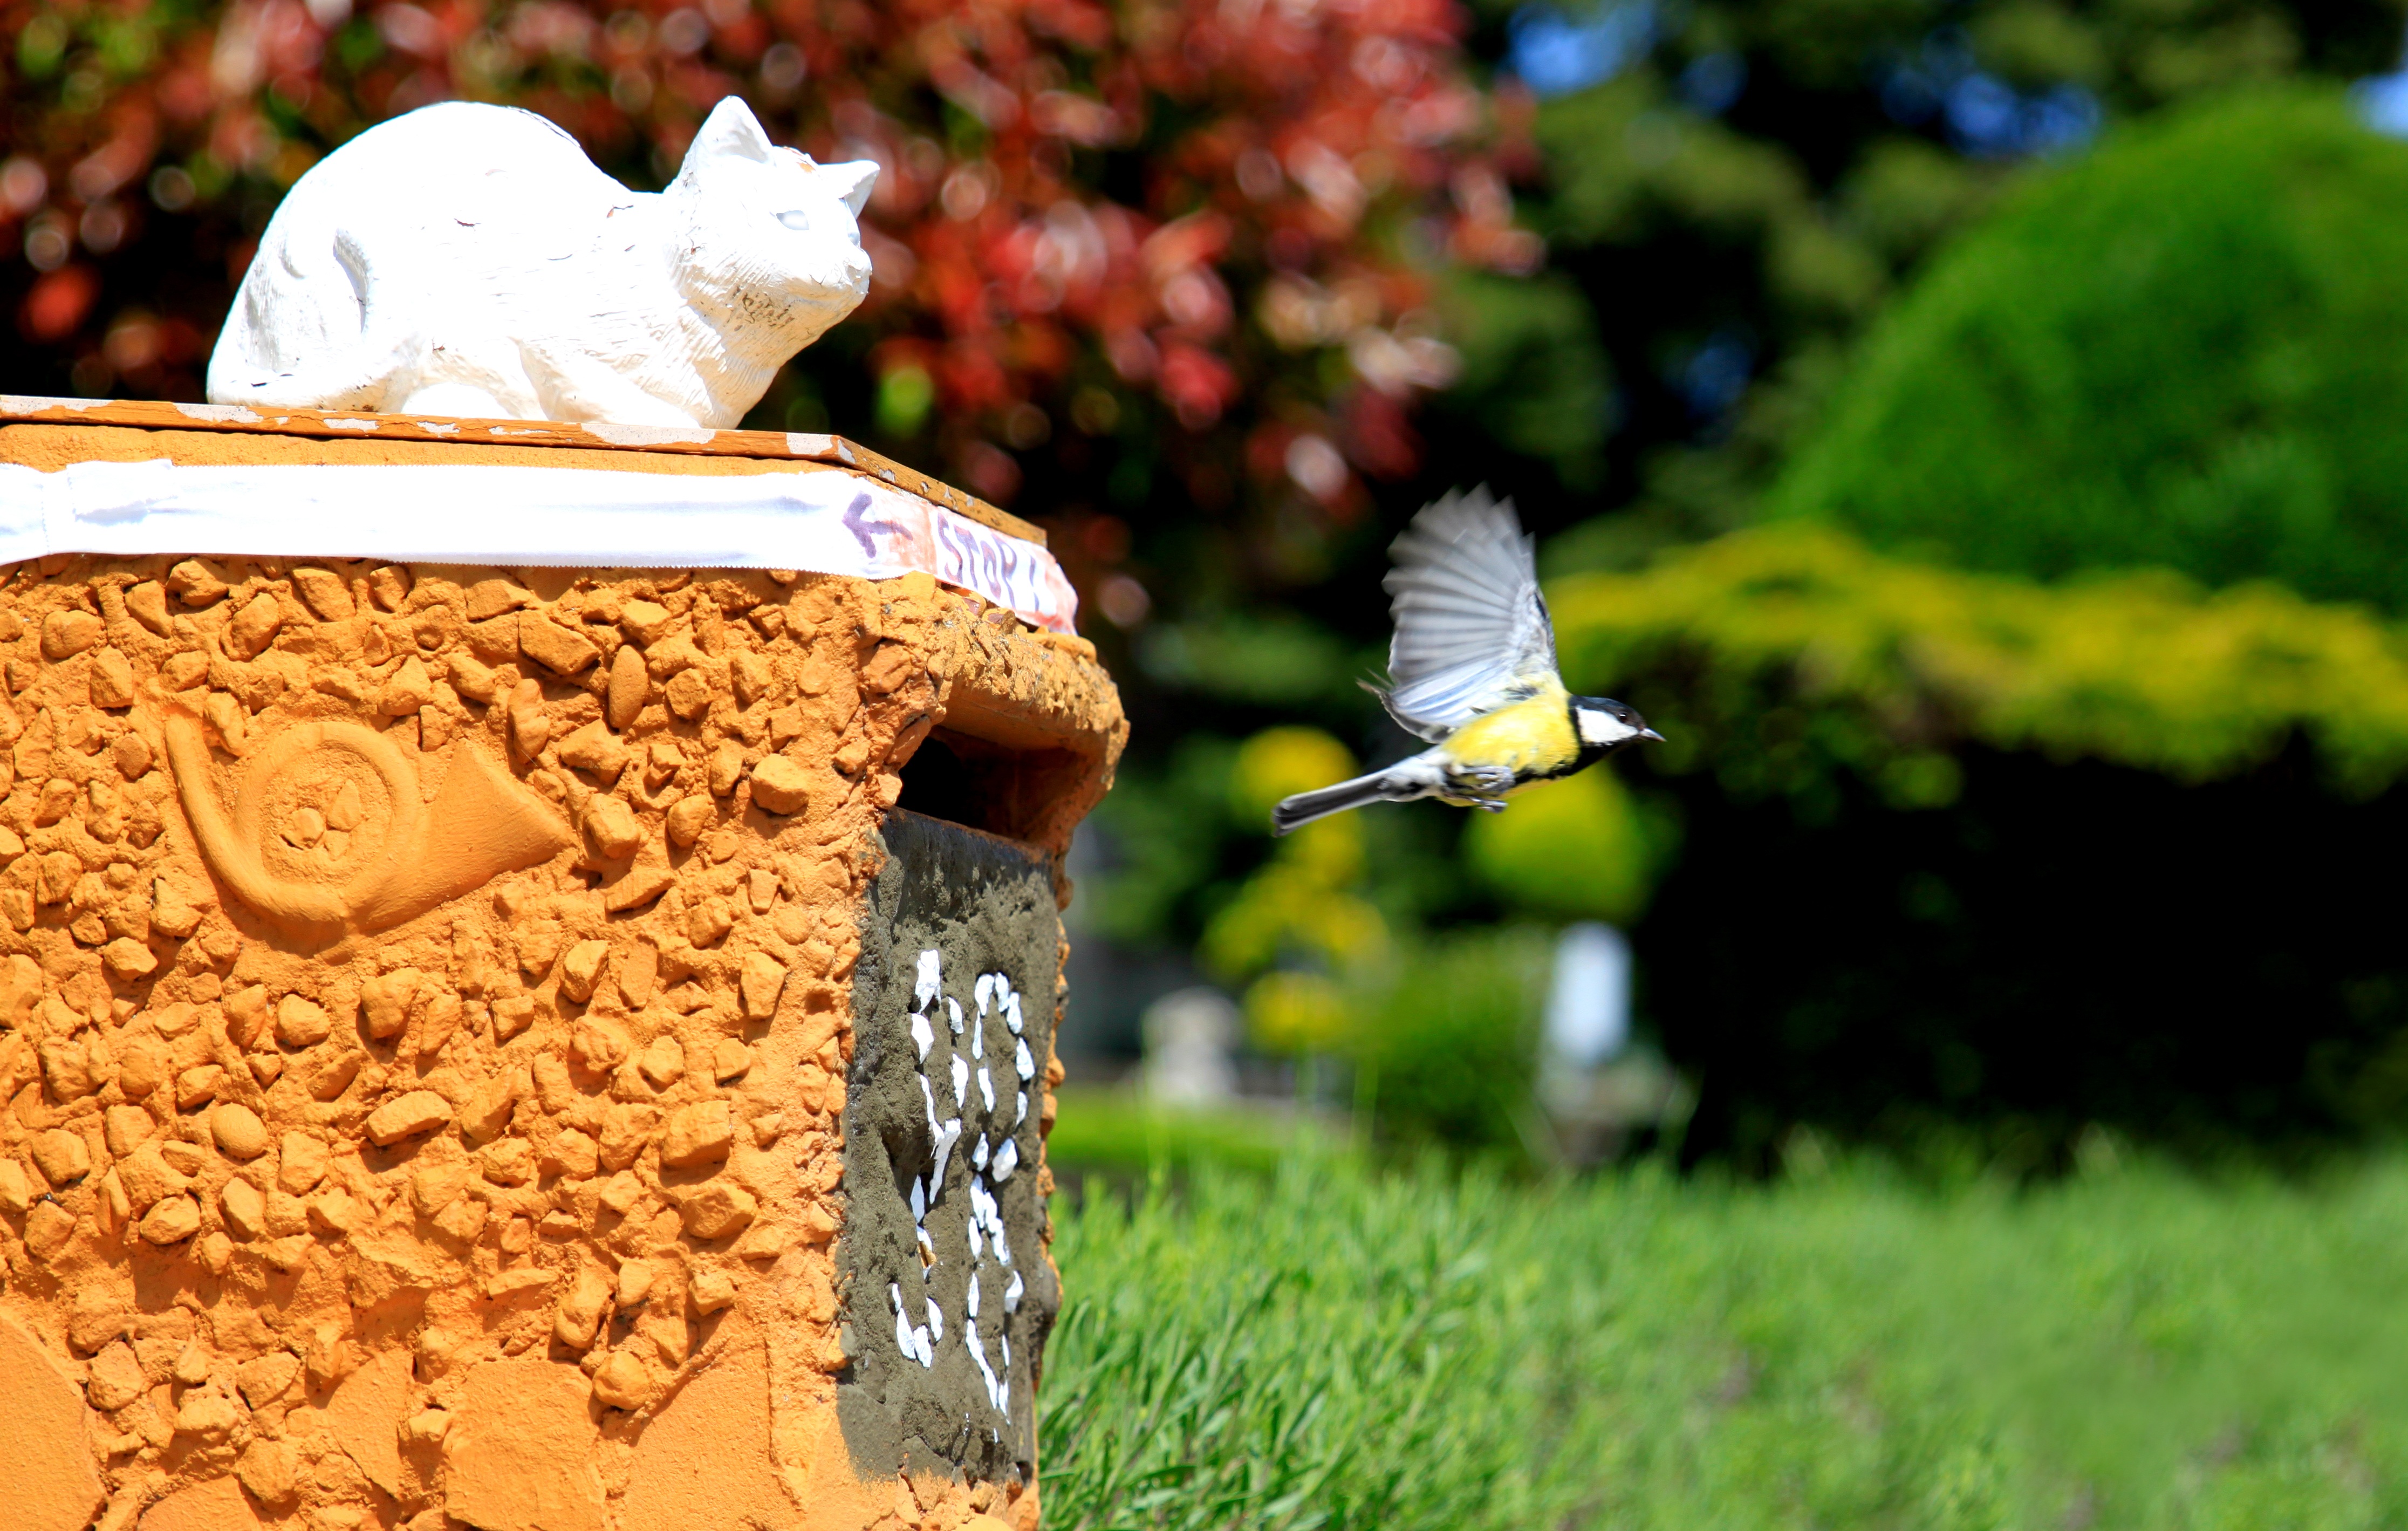
nature, bird, lawn, flower, cute, fly, feed, insect, flight, sitting, yellow, invertebrate, plumage, songbird, birds, feeding, animals, bee, nest, landing, tit, approach, bird's nest, small bird, fly away, membrane winged insect